Walter Swinburn

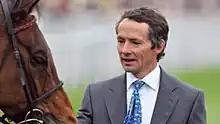

Walter Robert John Swinburn (7 August 1961 – 12 December 2016) was a flat racing jockey and trainer who competed in Great Britain and internationally.